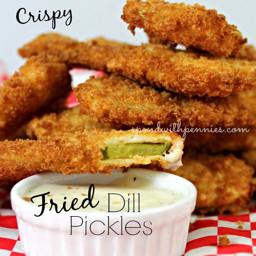
there is nothing like food from the fair or carnival .